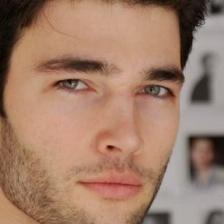
Label: faces